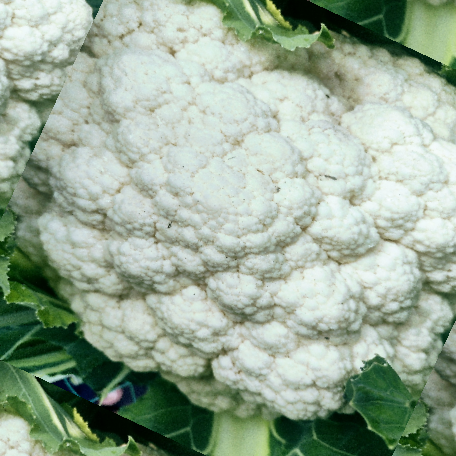
Label: Disease Free